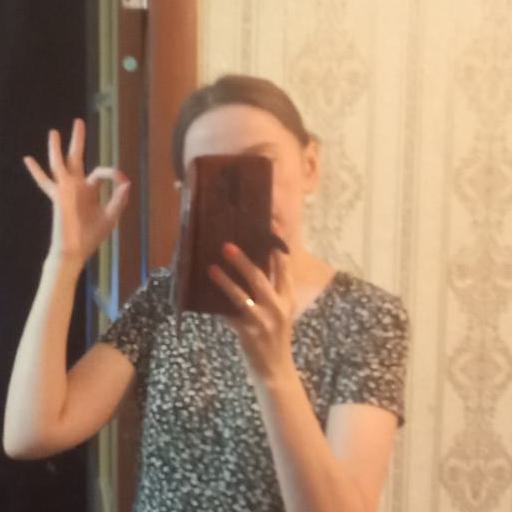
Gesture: no_gesture